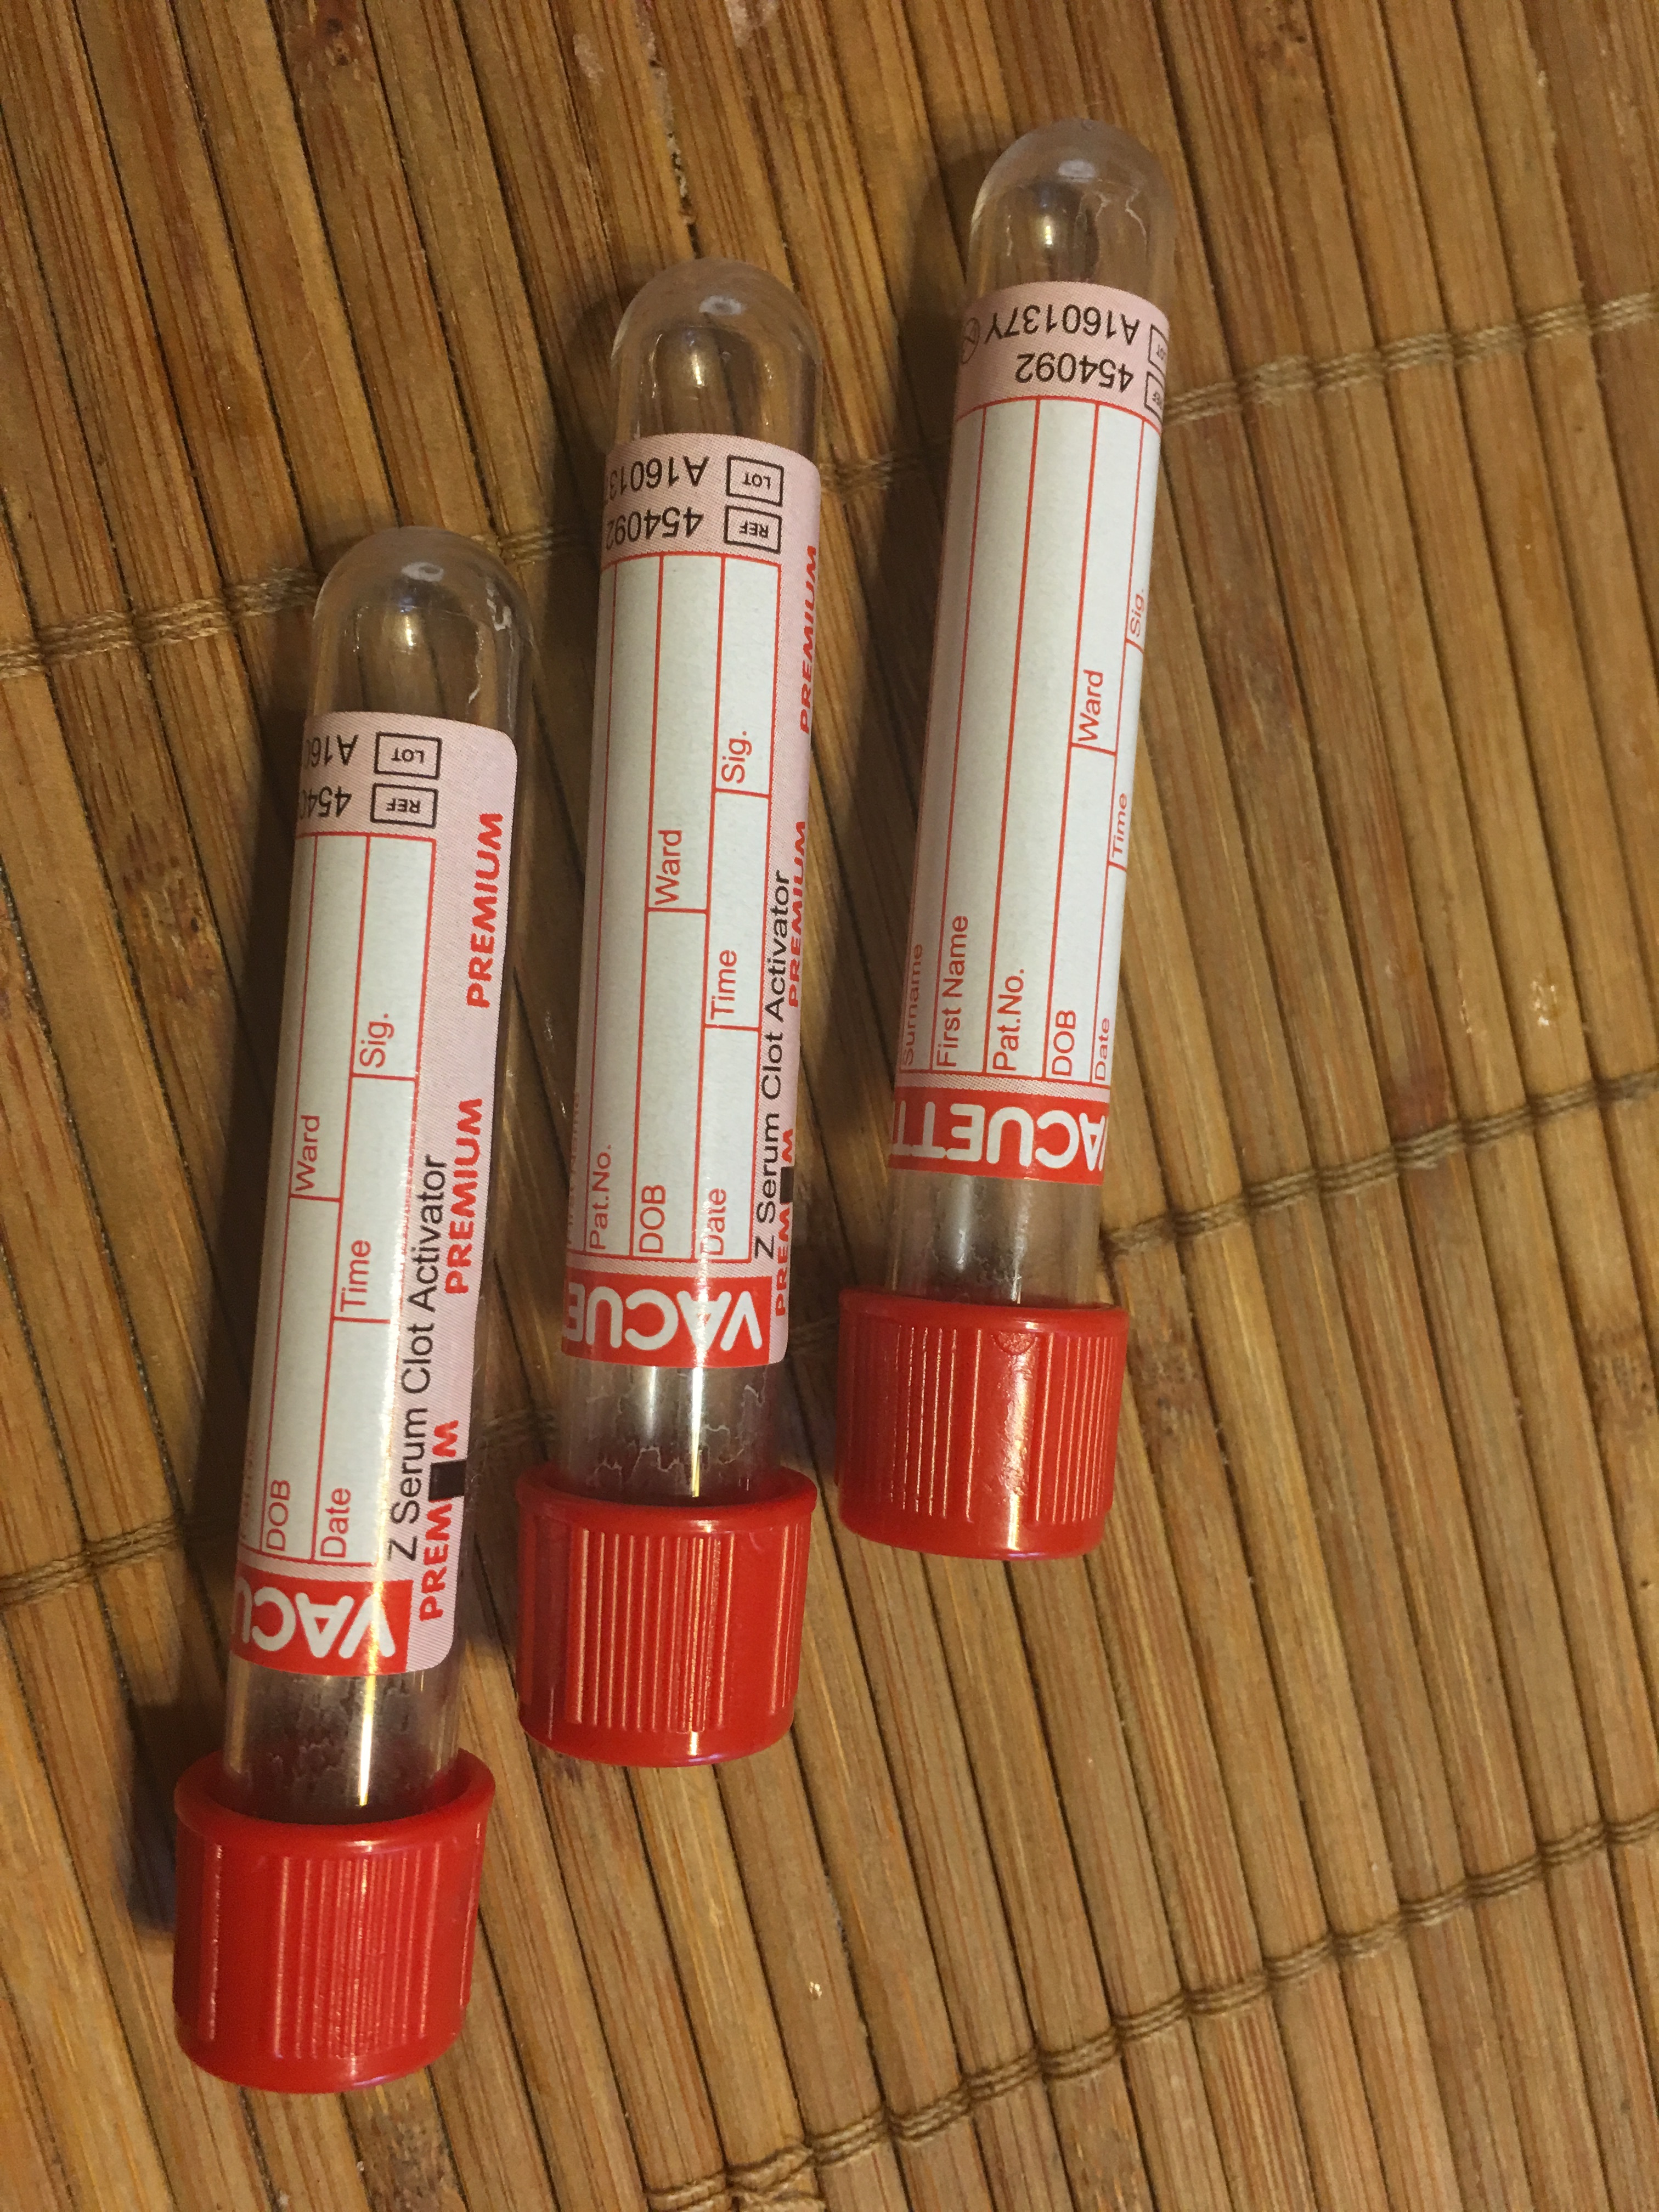
tube, red, set, lighting, research, product, blood, laboratory, hospital, download, medical, medic, analysis, diagnosis, the patient, man made object, the test, diagnostics, diagnostician, closed system